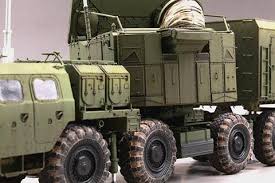
Label: 30N6E